Grid plan

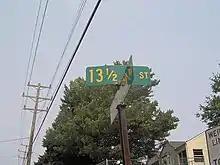
In a numbered grid system, adding an extra street can cause confusion

One famous grid system is in the British new town of Milton Keynes. In this planned city, which began construction in 1967, a system of ten "horizontal" (roughly east–west) and eleven "vertical" (roughly north–south) roads was used, with roundabouts at each intersection. The horizontal roads were all given names ending in 'way' and H numbers (for 'horizontal', e.g., H3 Monks Way). The vertical roads were given names ending in 'street' and V numbers (for 'vertical', e.g., V6 Grafton Street). Each grid road was spaced roughly one kilometre along from the next, forming squares of approximately one square kilometre. Each square and each roundabout was given its own name. The system provided very easy transport within the city, although it confused visitors who were unfamiliar with the system. The grid squares thus formed are far larger than the city blocks described earlier, and the road layouts within the grid squares are generally 'organic' in form – matching the street hierarchy model described above.